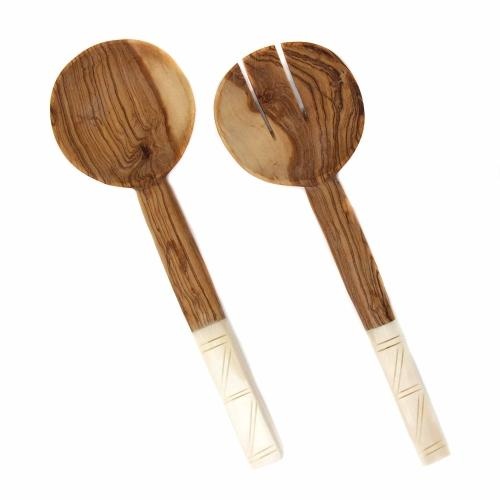
Olive Wood Salad Servers with Bone Handles, White with Square Design
Artfully carved from a single piece of wild olive wood using simple hand tools, this rustic pair of wooden salad servers showcase the beautiful natural wood-grain, contrasted by white cow bone handles with traditional natural African line art. Each piece is approximately 11-inches in length. Due to the hand carved nature, actual size may vary by up to an inch. Care: Hand wash only. Periodically treat wood with food-grade mineral oil or olive oil to maintain their beauty and luster. 2-Piece Set Product Features: Because these are made by hand using rudimentary hand tools, no two are identical and variations are to be appreciated and enjoyed by the consumer. Socially responsible product assortments that is empowering consumers to purchase according to their values and help alleviate poverty. Fair Trade is so much more than a product assortment. It's about safe workplaces, fair wages + community investment for factory employees. Package includes: 1 Set Colors: Natural Materials: Ethically handmade in Kenya from wood and bone Handles are from highly polished and sanitized cow bone, sourced from natural causes Dimensions: 10 to 12 inches long; 2.5-inches to 3-inches wide
Brand: Jedando
Category: Home & Garden > Kitchen & Dining > Kitchen Tools & Utensils > Salad Spinners